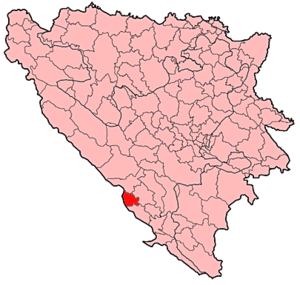
Grude est une ville et une municipalité de Bosnie-Herzégovine située dans le canton de l'Herzégovine de l'Ouest et dans la Fédération de Bosnie-et-Herzégovine. Selon les premiers résultats du recensement bosnien de 2013, la ville intra muros compte 4 404 habitants et la municipalité 17 865.